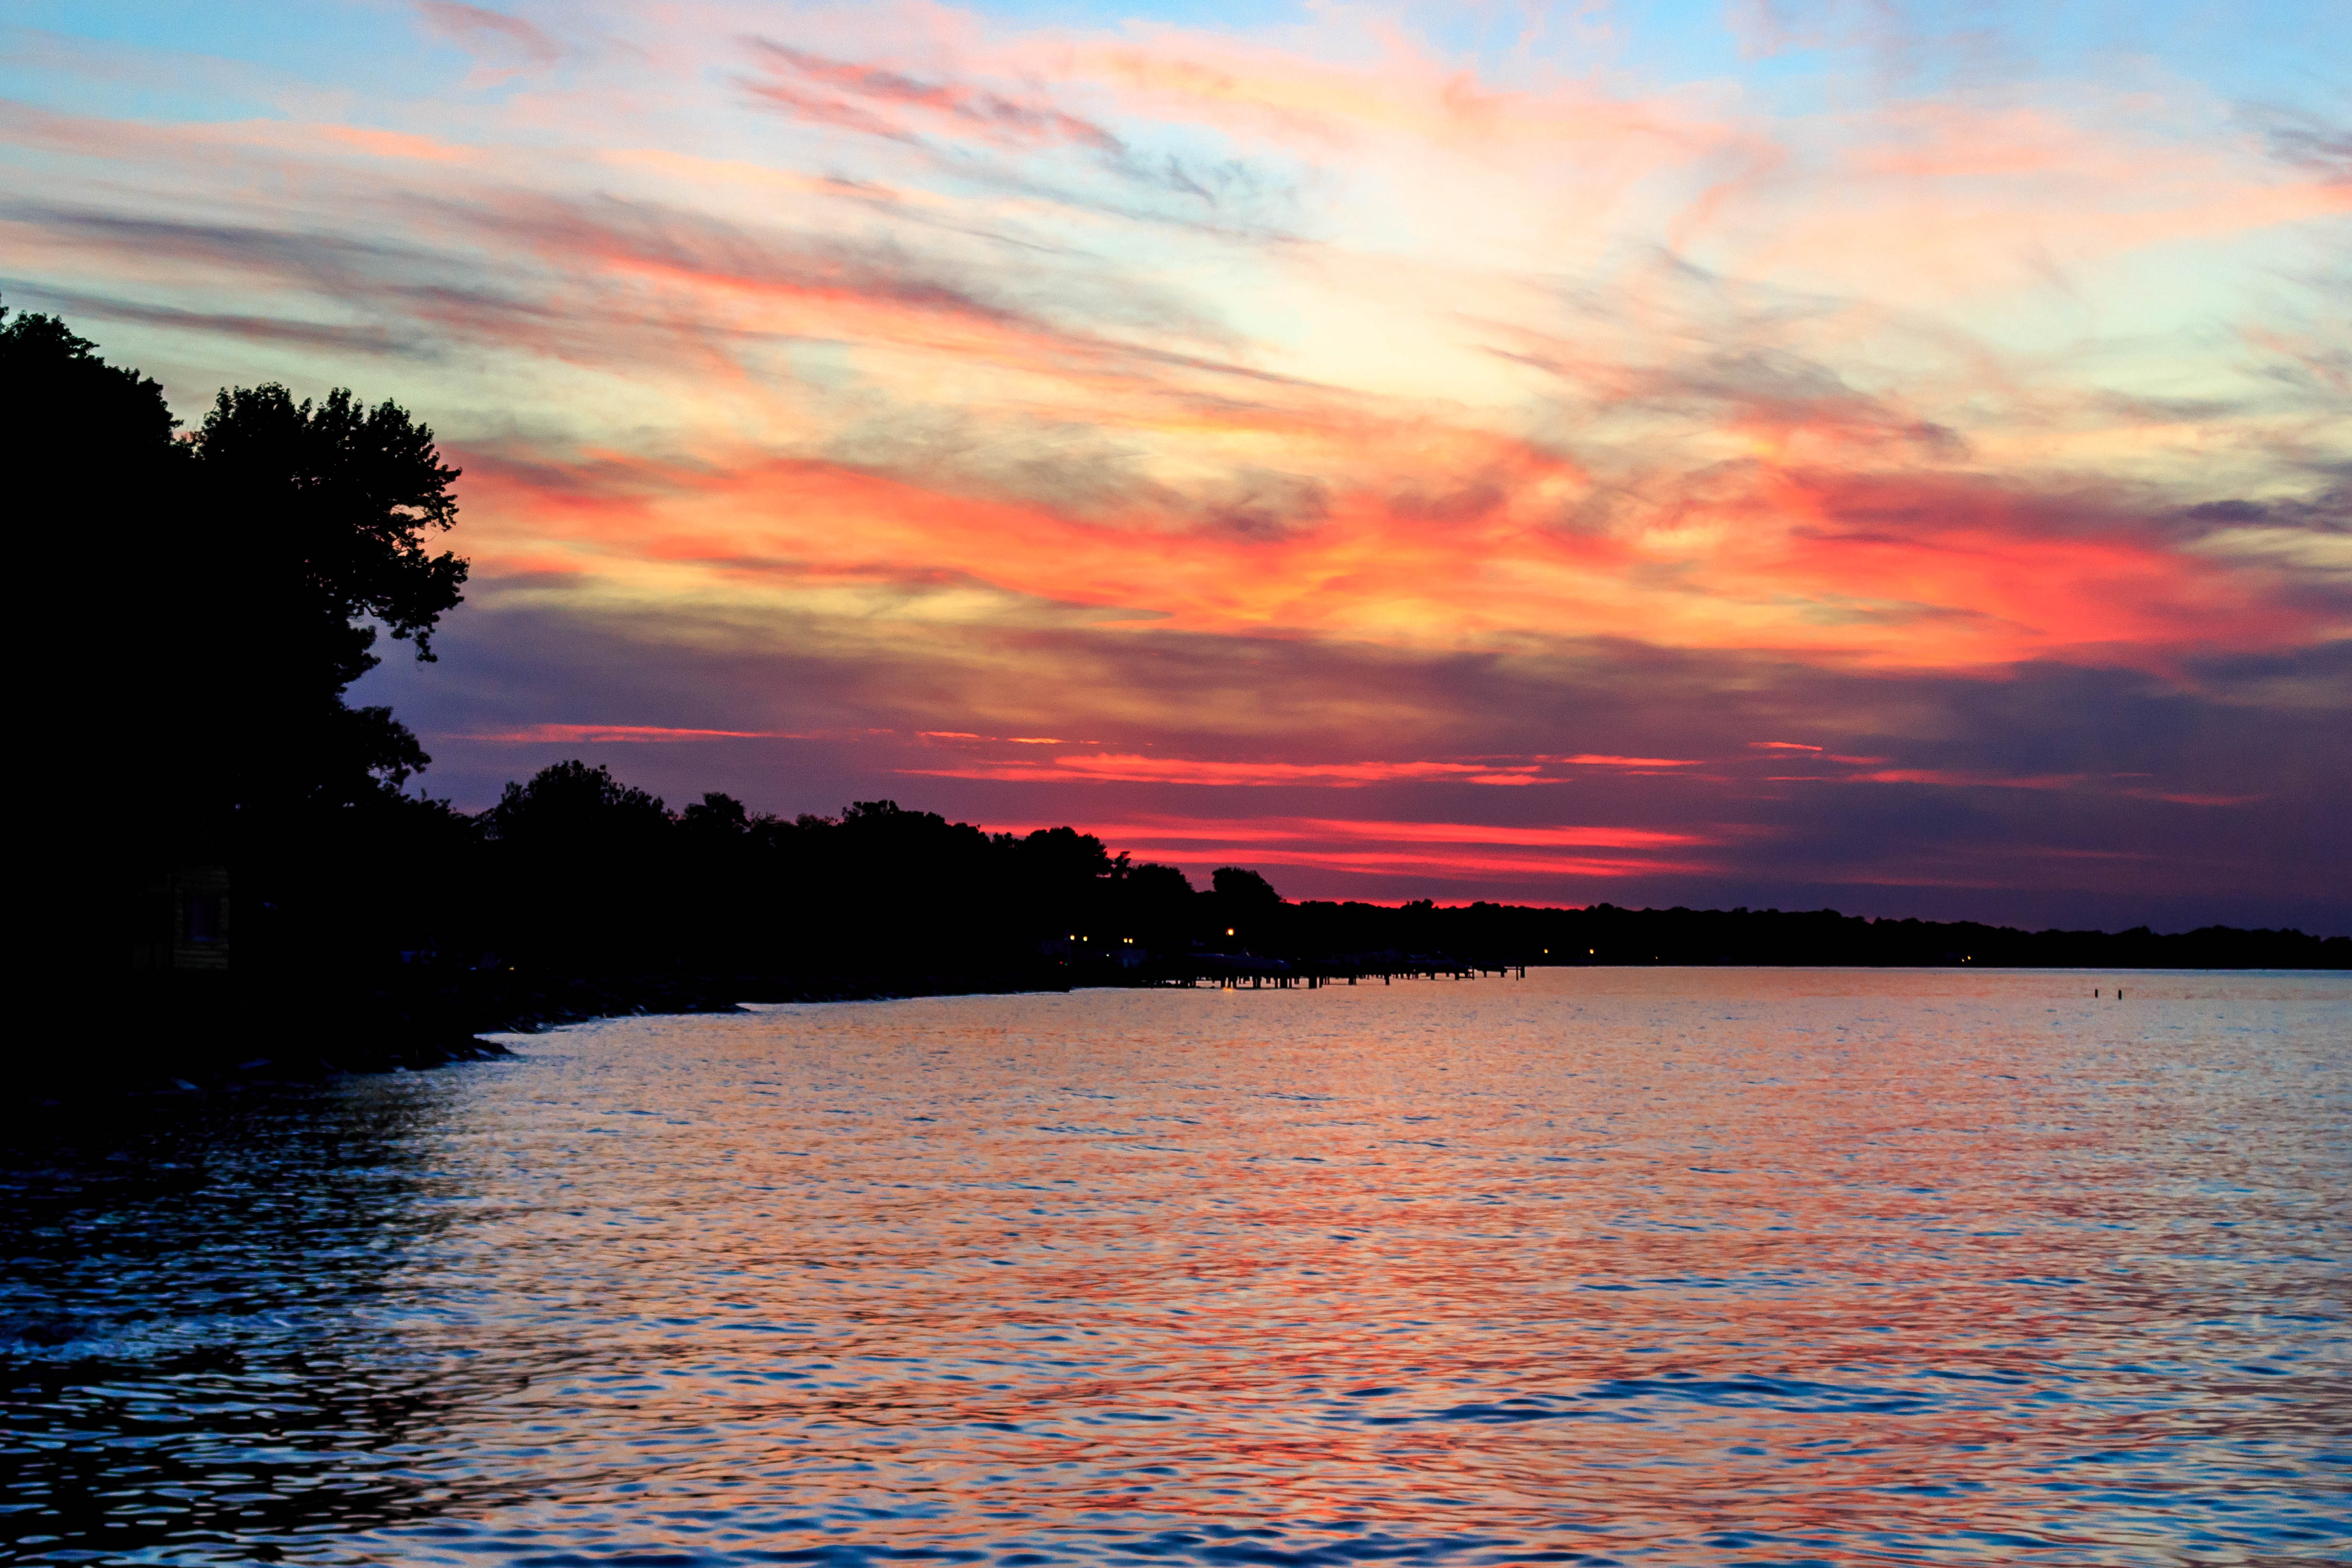
sea, coast, water, ocean, horizon, cloud, sky, sunrise, sunset, skyline, night, morning, shore, lake, dawn, dusk, evening, twilight, reflection, scenic, bay, harbor, waterfront, body of water, scene, loch, afterglow